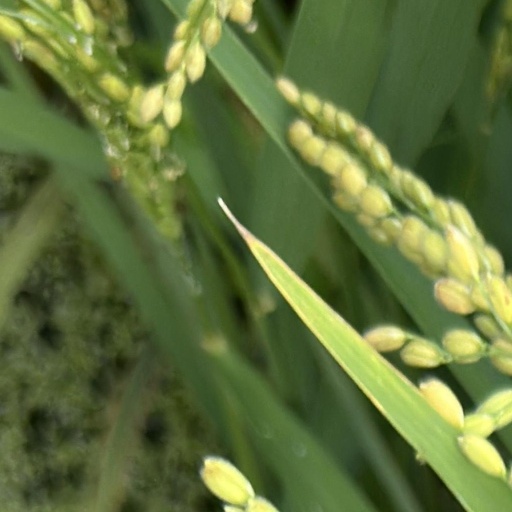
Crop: rice